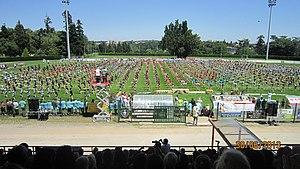
Stade avec des gymnastes
Le championnat de France de gymnastique féminine des patronages regroupe chaque année les associations sportives catholiques depuis la fin de la grande guerre. Ses palmarès ne sont actuellement identifiables qu'après la seconde guerre mondiale et l'apparition de la Fédération sportive de France. Antérieurement ces associations sont fédérées par le Rayon sportif féminin.